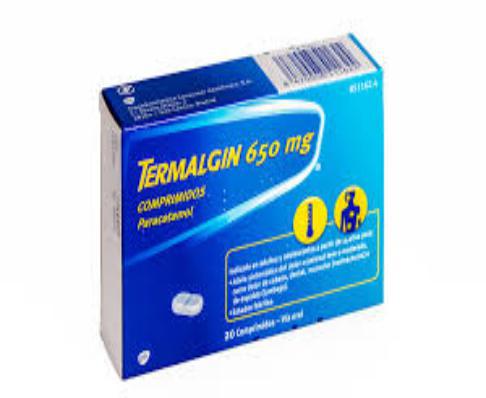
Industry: Medical